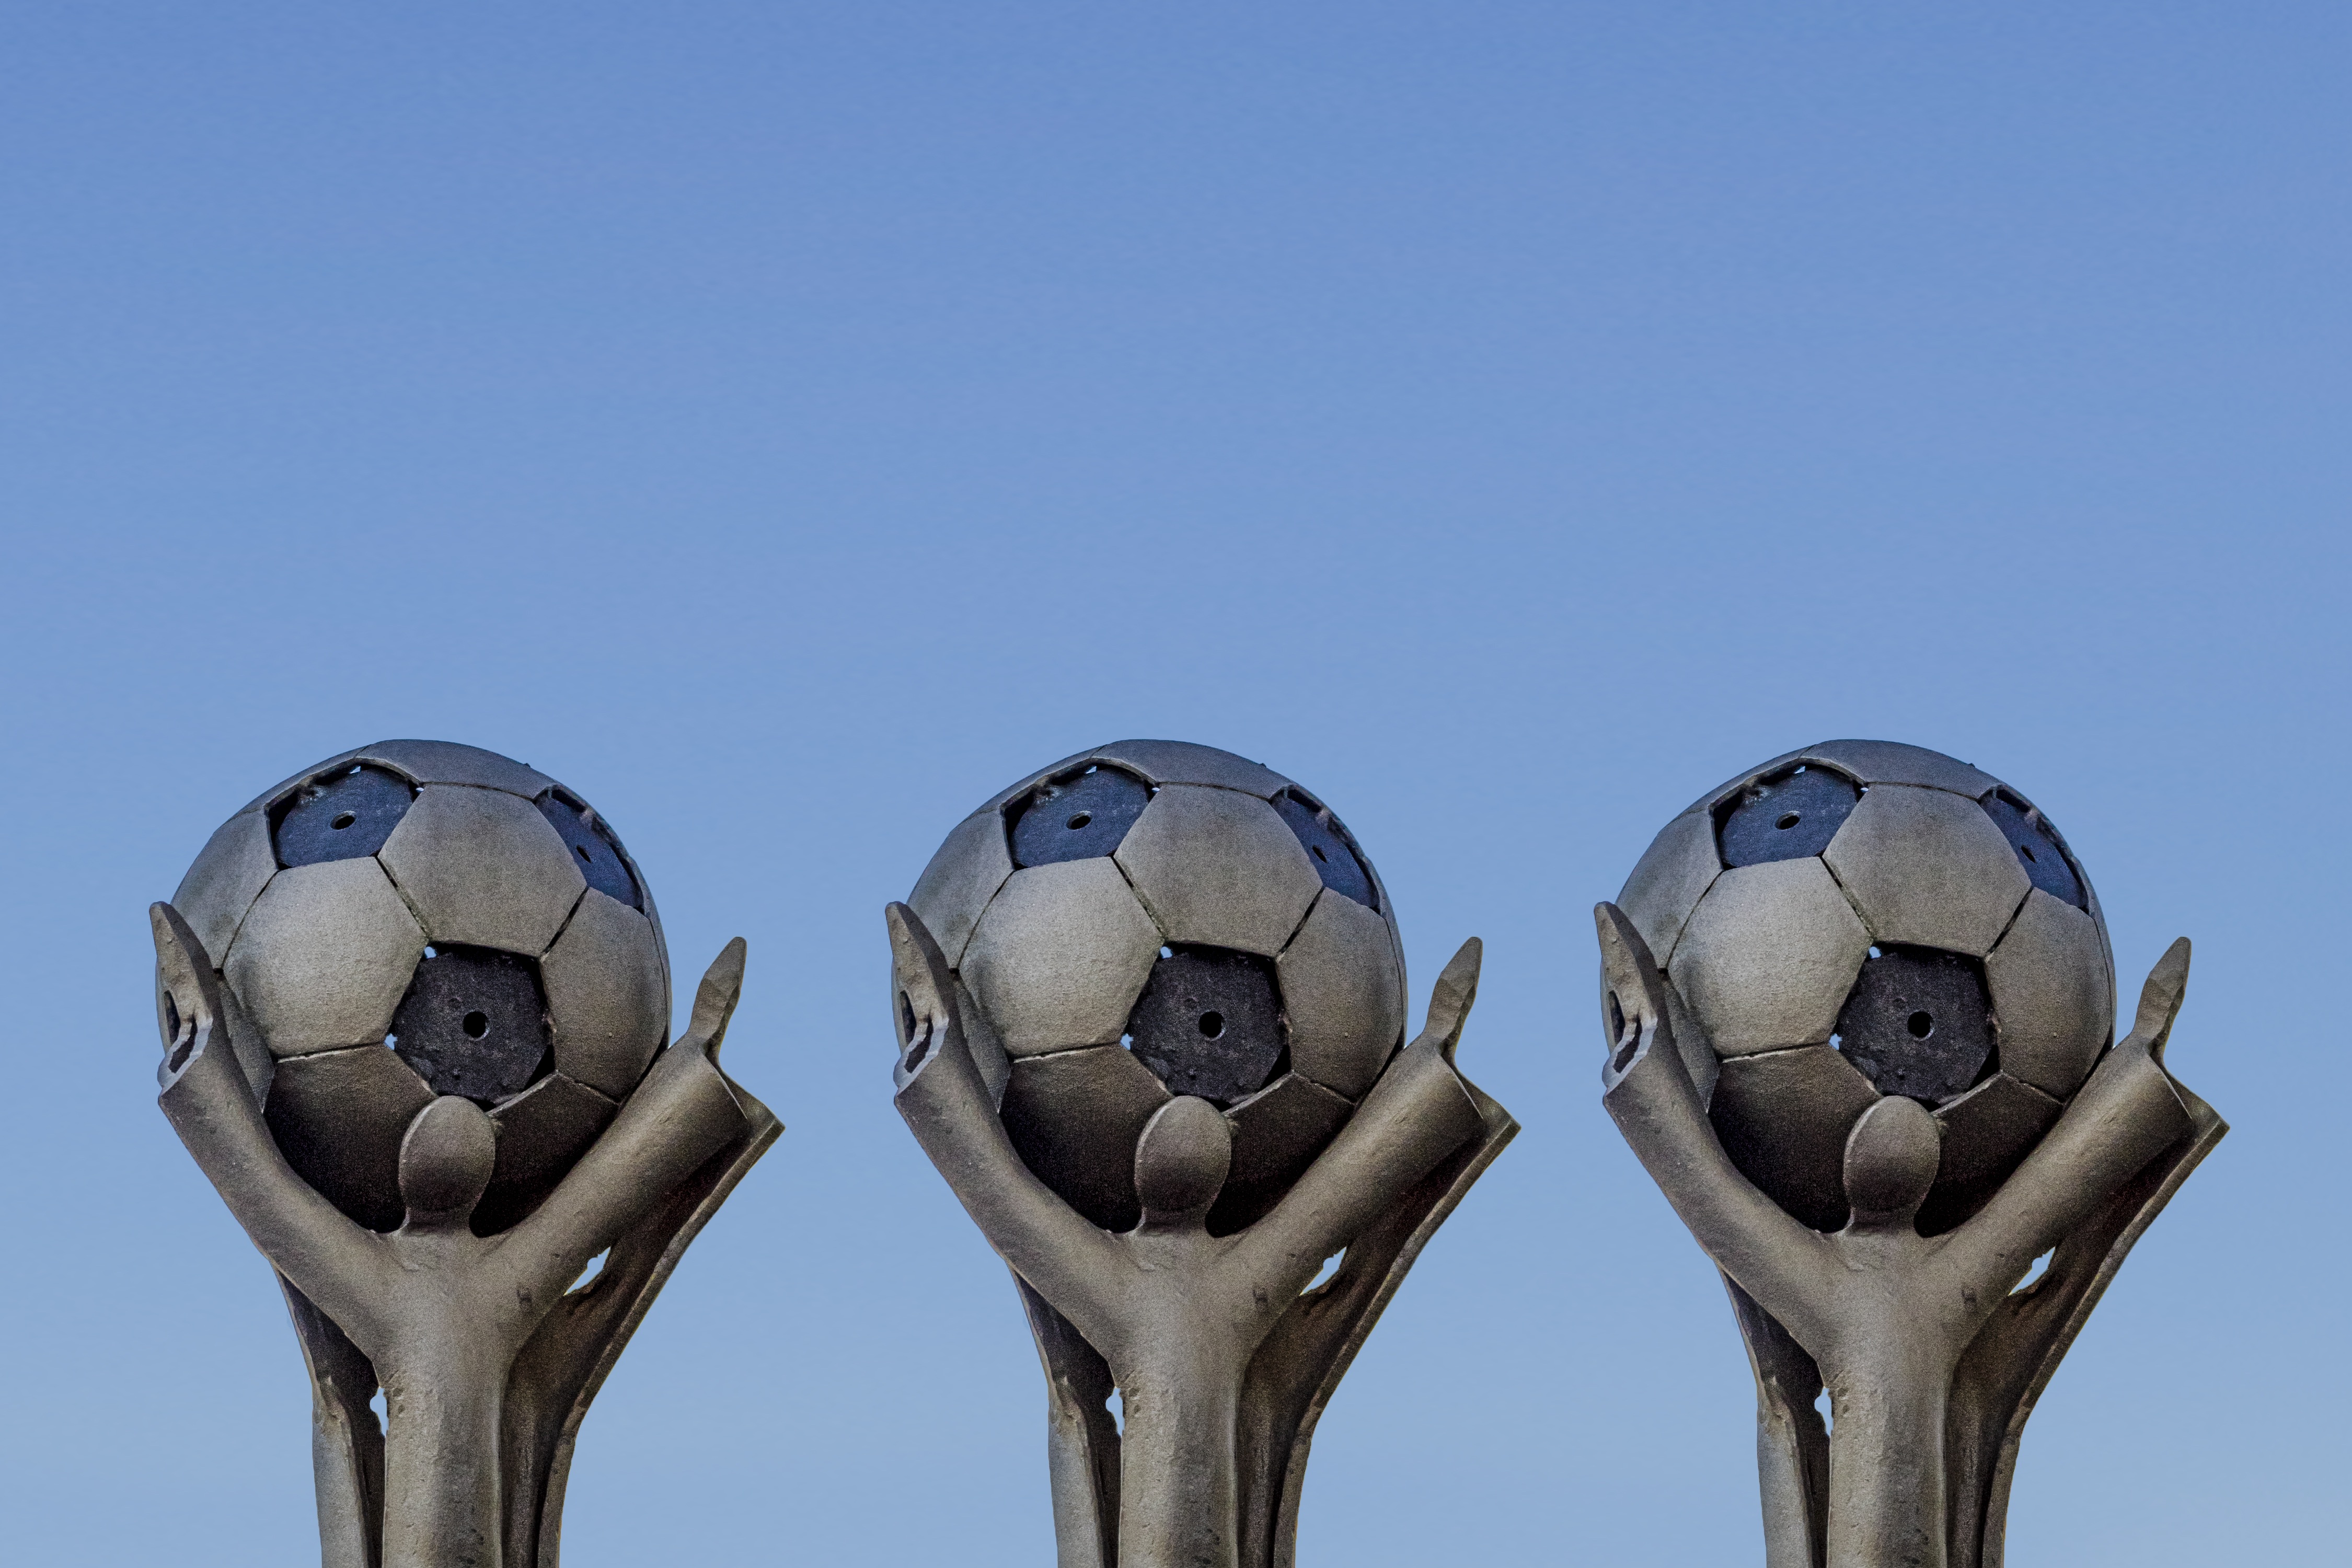
sky, sport, play, monument, cup, statue, community, club, blue, football, artwork, sculpture, art, fun, head, ball, organ, trophy, award, cohesion